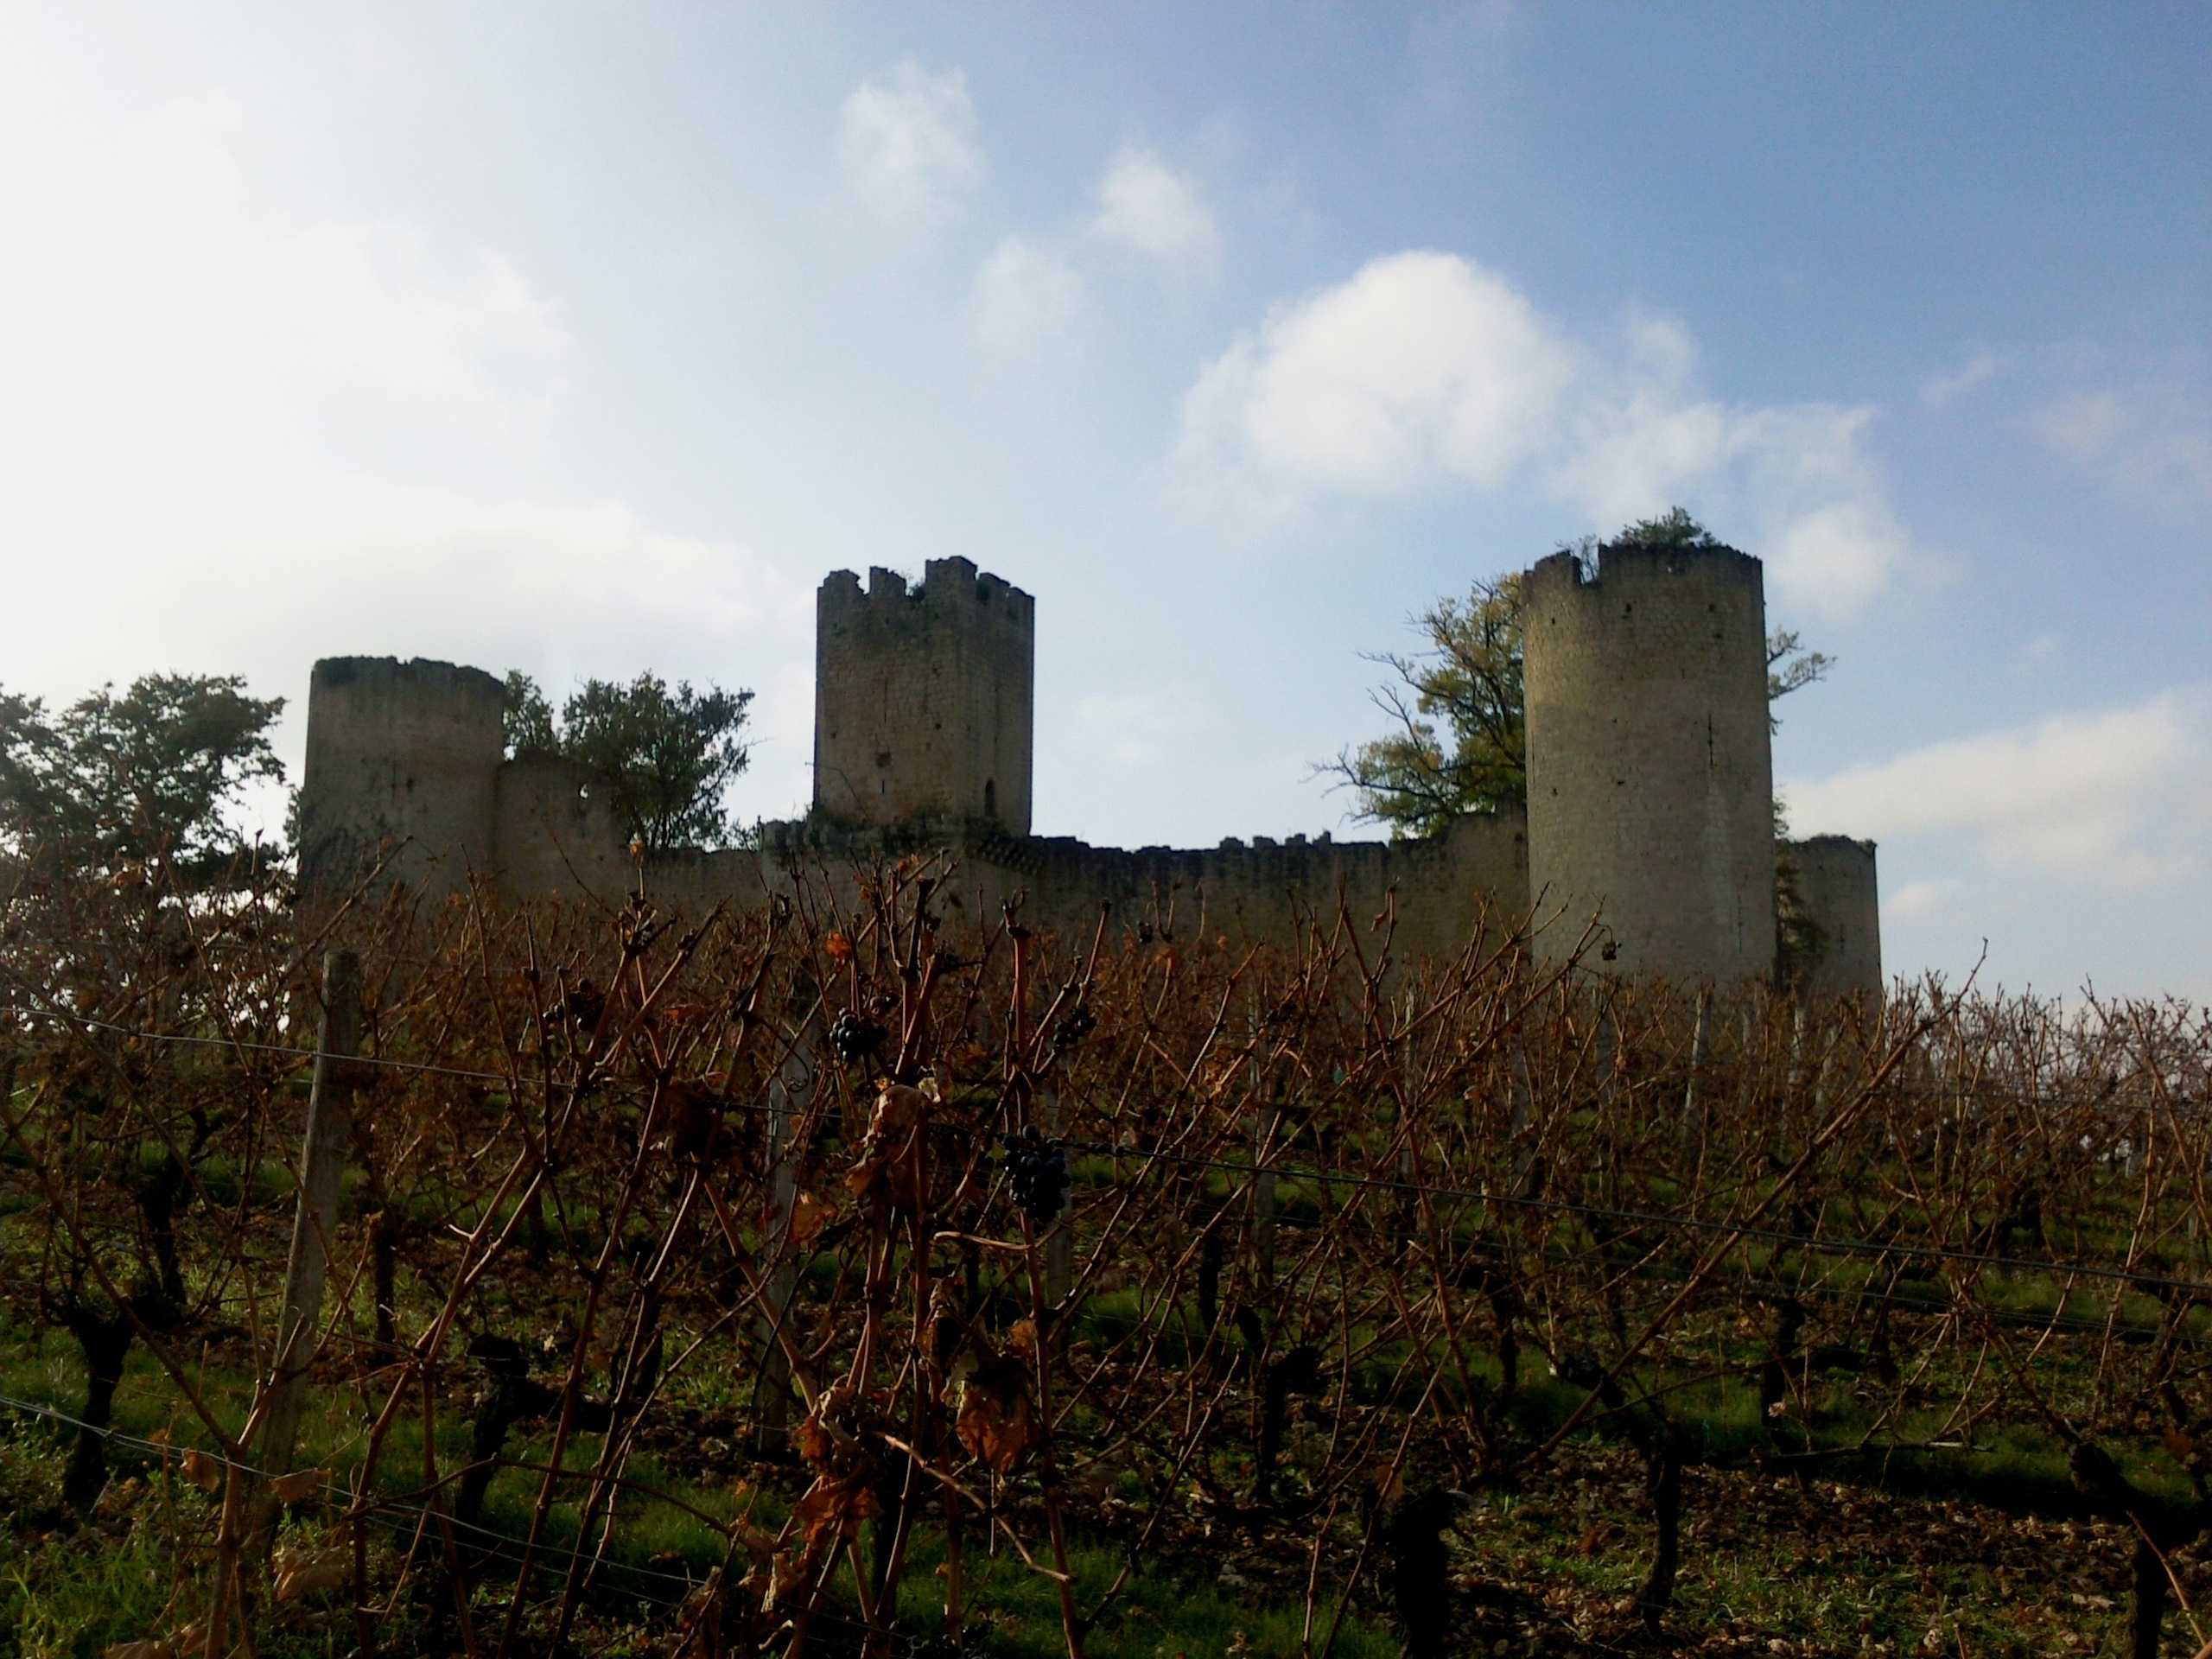
tree, hill, building, chateau, castle, ruins, rural area